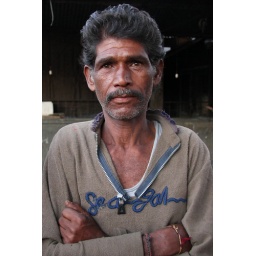
Man at the local fish market in Pasighat, Arunachal Pradesh